Frances Jolliffe

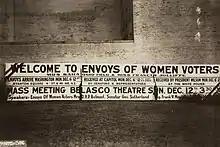
A billboard welcoming the suffrage envoys, Sara Bard Field and Frances Jolliffe, to Washington, D.C. in 1915; from the Library of Congress.

Jolliffe was a "society actress" in San Francisco as a young woman. She appeared on the New York stage in 1900, and with Helena Modjeska's company.